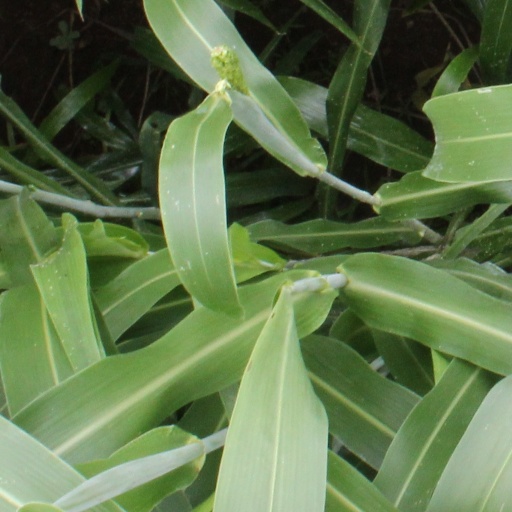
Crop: sorghum